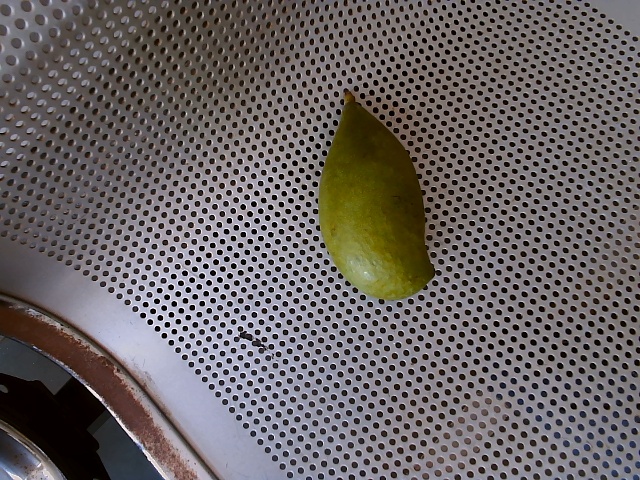
Label: Raw_Mango